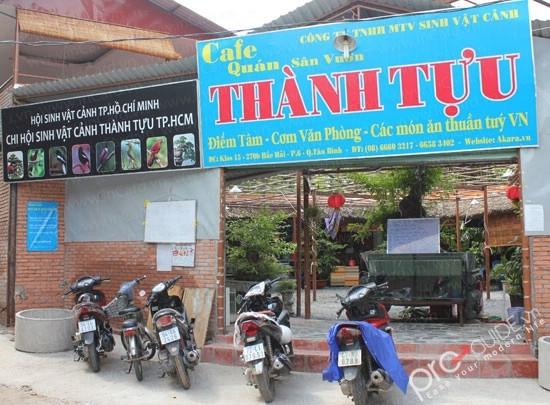
có một vài chiếc xe máy đỗ ở trước cửa căn nhà